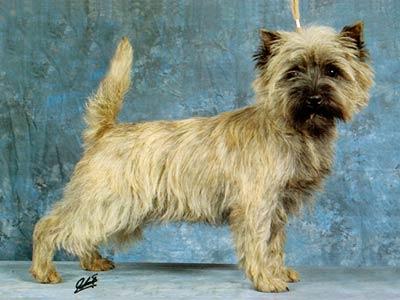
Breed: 211-n000009-cairn